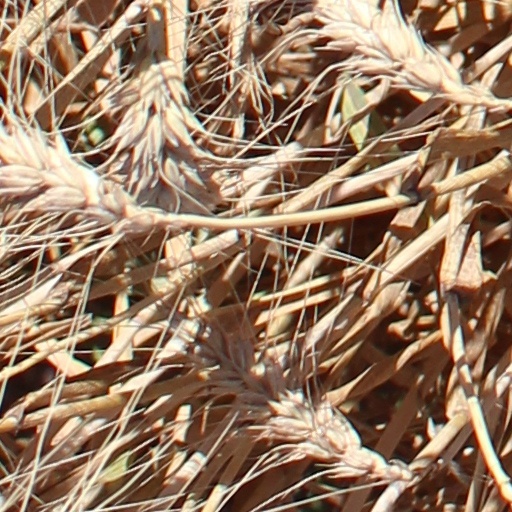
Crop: wheat